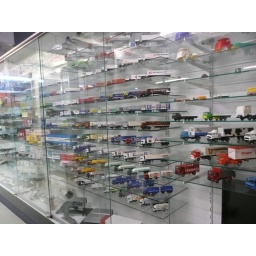
Het DAF Museum is gevestigd in een industrieel monument in Eindhoven. In het DAF Museum zie je de hele geschiedenis van de DAF voertuigen.